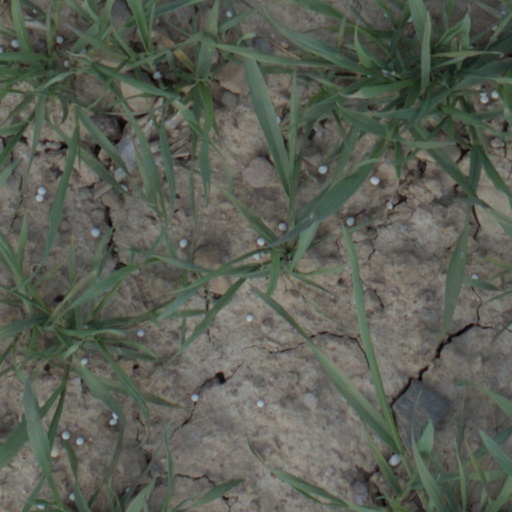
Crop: wheat